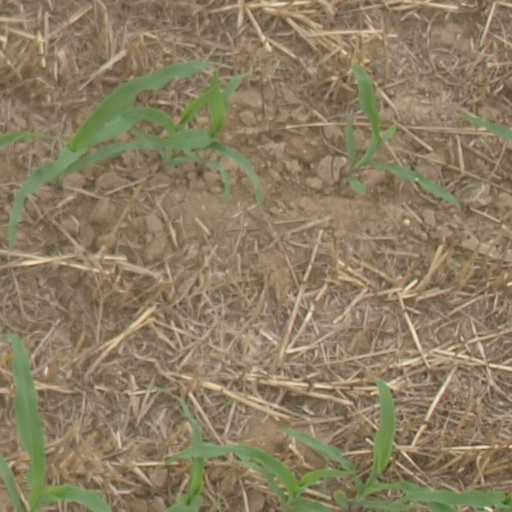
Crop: maize; corn